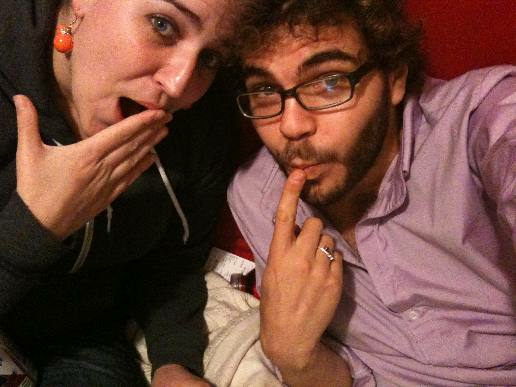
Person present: Yes